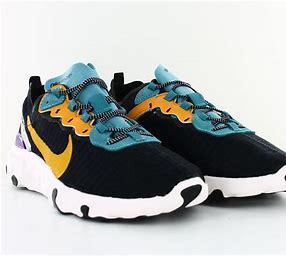
Brand: Nike
Model: Renew Element 55